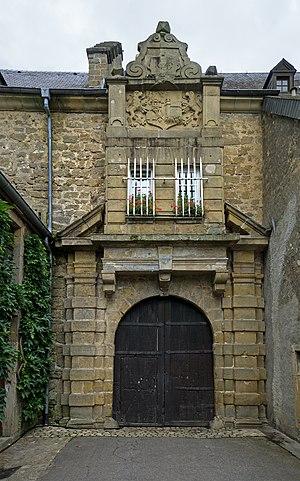
Le château de Beaufort est un ensemble formé de ruines d'une forteresse médiévale et d'un château de style Renaissance adjacent situé à Beaufort, au Grand-Duché de Luxembourg.